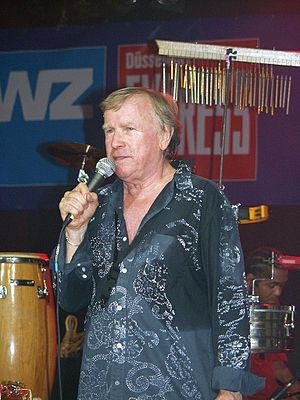
Klaus Doldinger est un saxophoniste allemand. Il est surtout connu comme musicien de jazz et comme compositeur de musique de film.